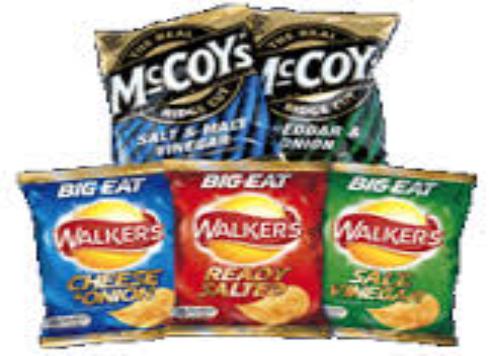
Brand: McCoys Crisps
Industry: Food